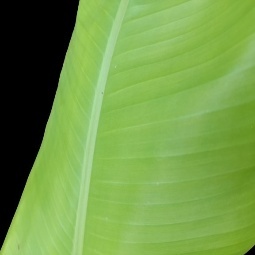
Label: Sulphur